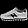
Label: Sneaker